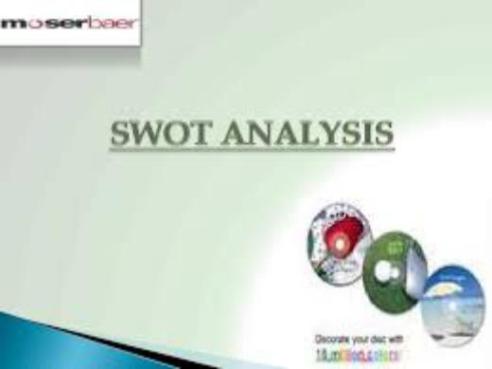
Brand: moser baer
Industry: Necessities